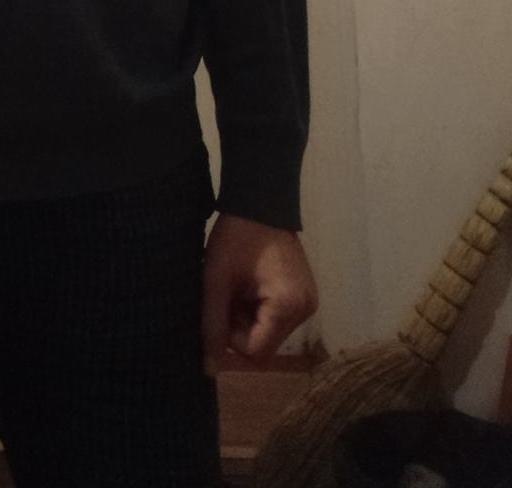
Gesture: no_gesture